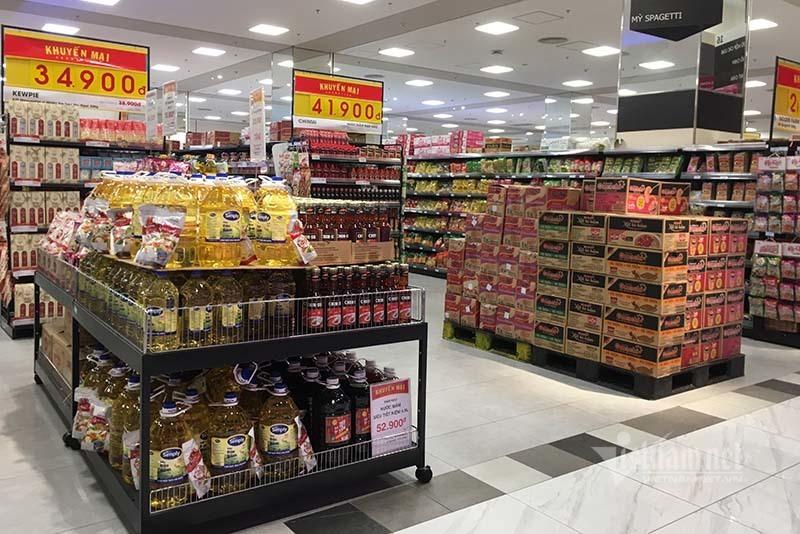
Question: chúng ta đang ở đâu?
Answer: chúng ta đang ở trong siêu thị